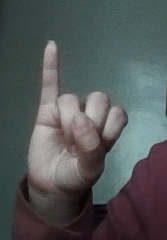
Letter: meem